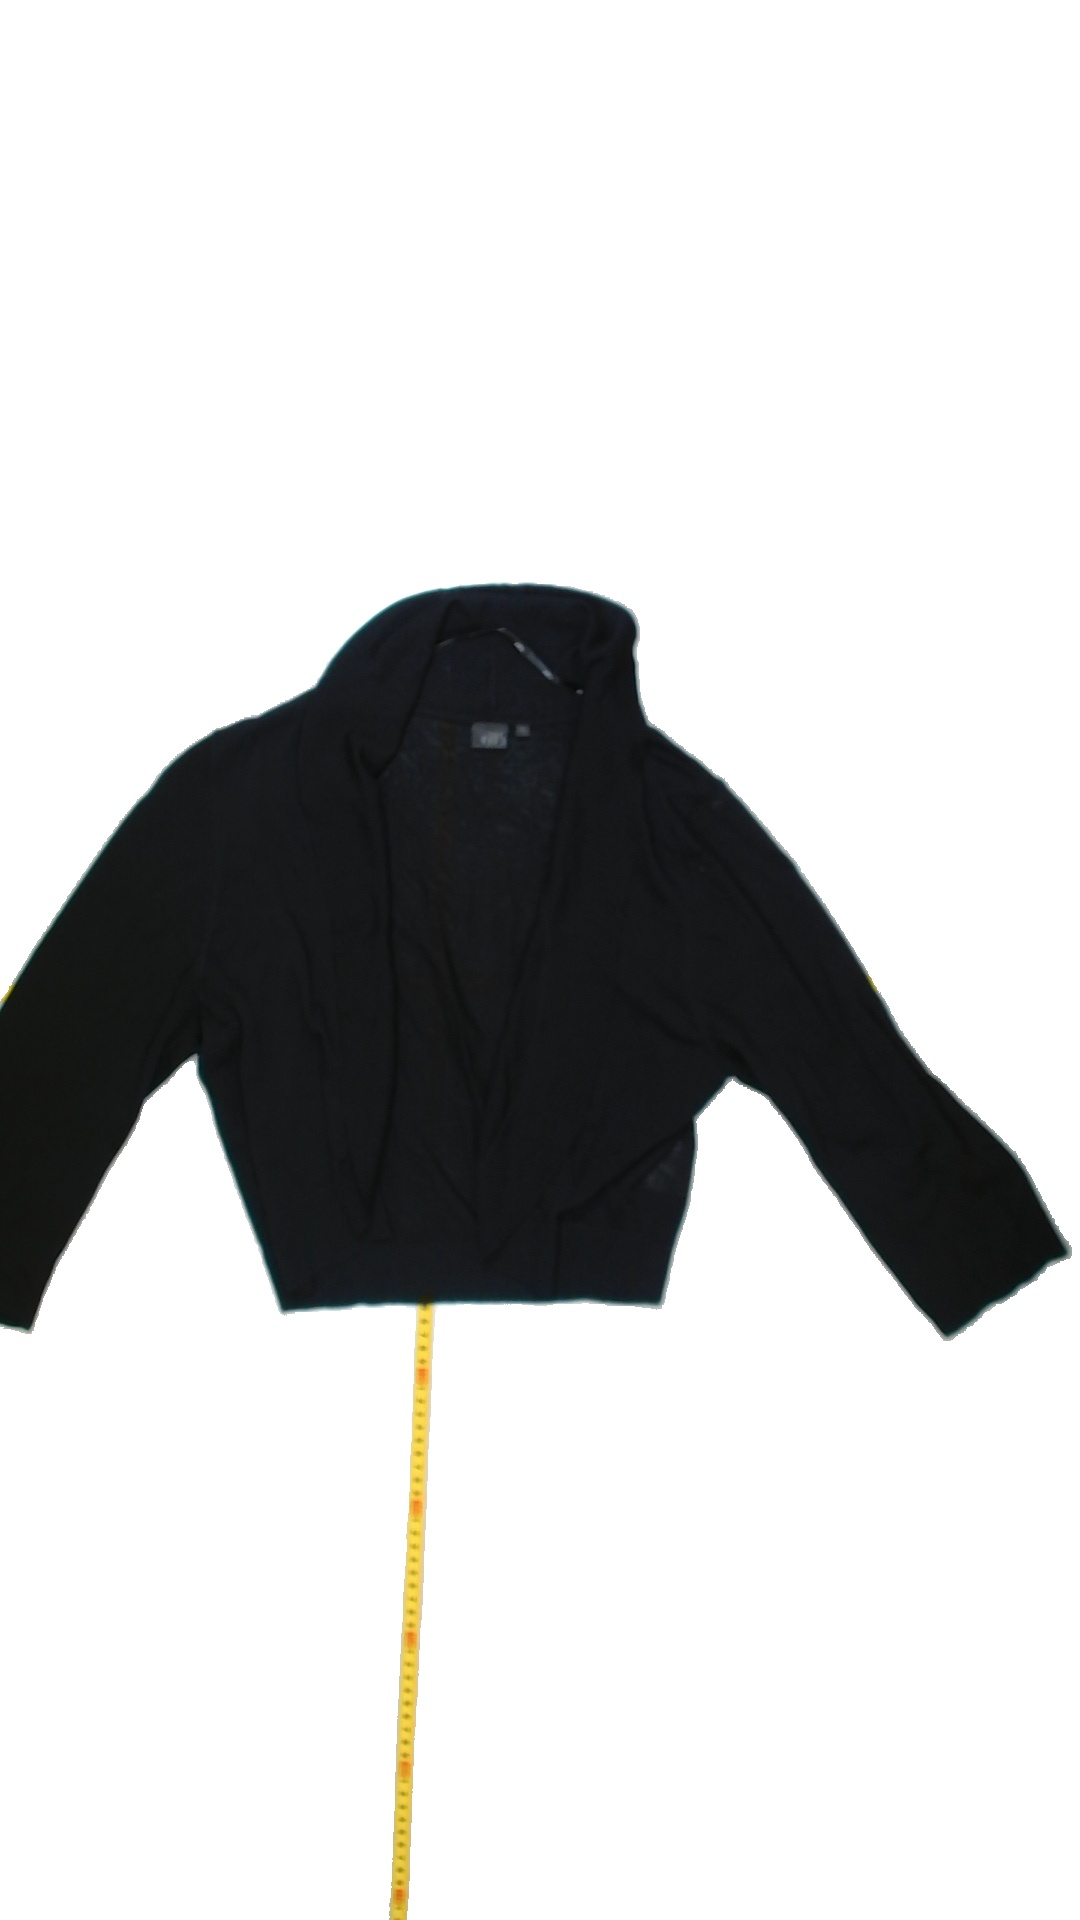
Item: Cardigan (Ladies)
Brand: Not Applicable
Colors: Black
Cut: Cropped
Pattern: Plain
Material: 64% Wool 36% Cotton
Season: All
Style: No trend
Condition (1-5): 5
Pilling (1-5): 5
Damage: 0
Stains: No
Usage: Reuse
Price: <50